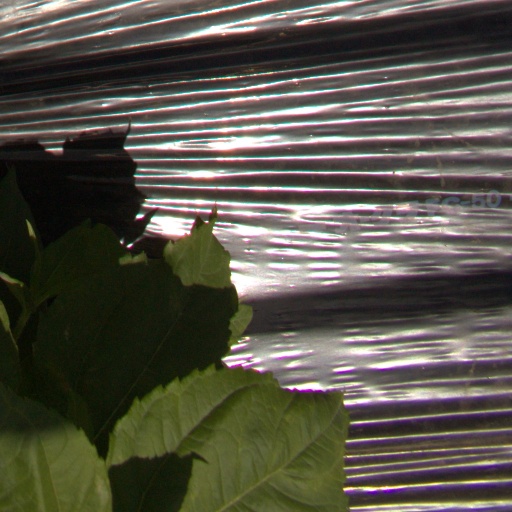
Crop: Jerusalem artichoke